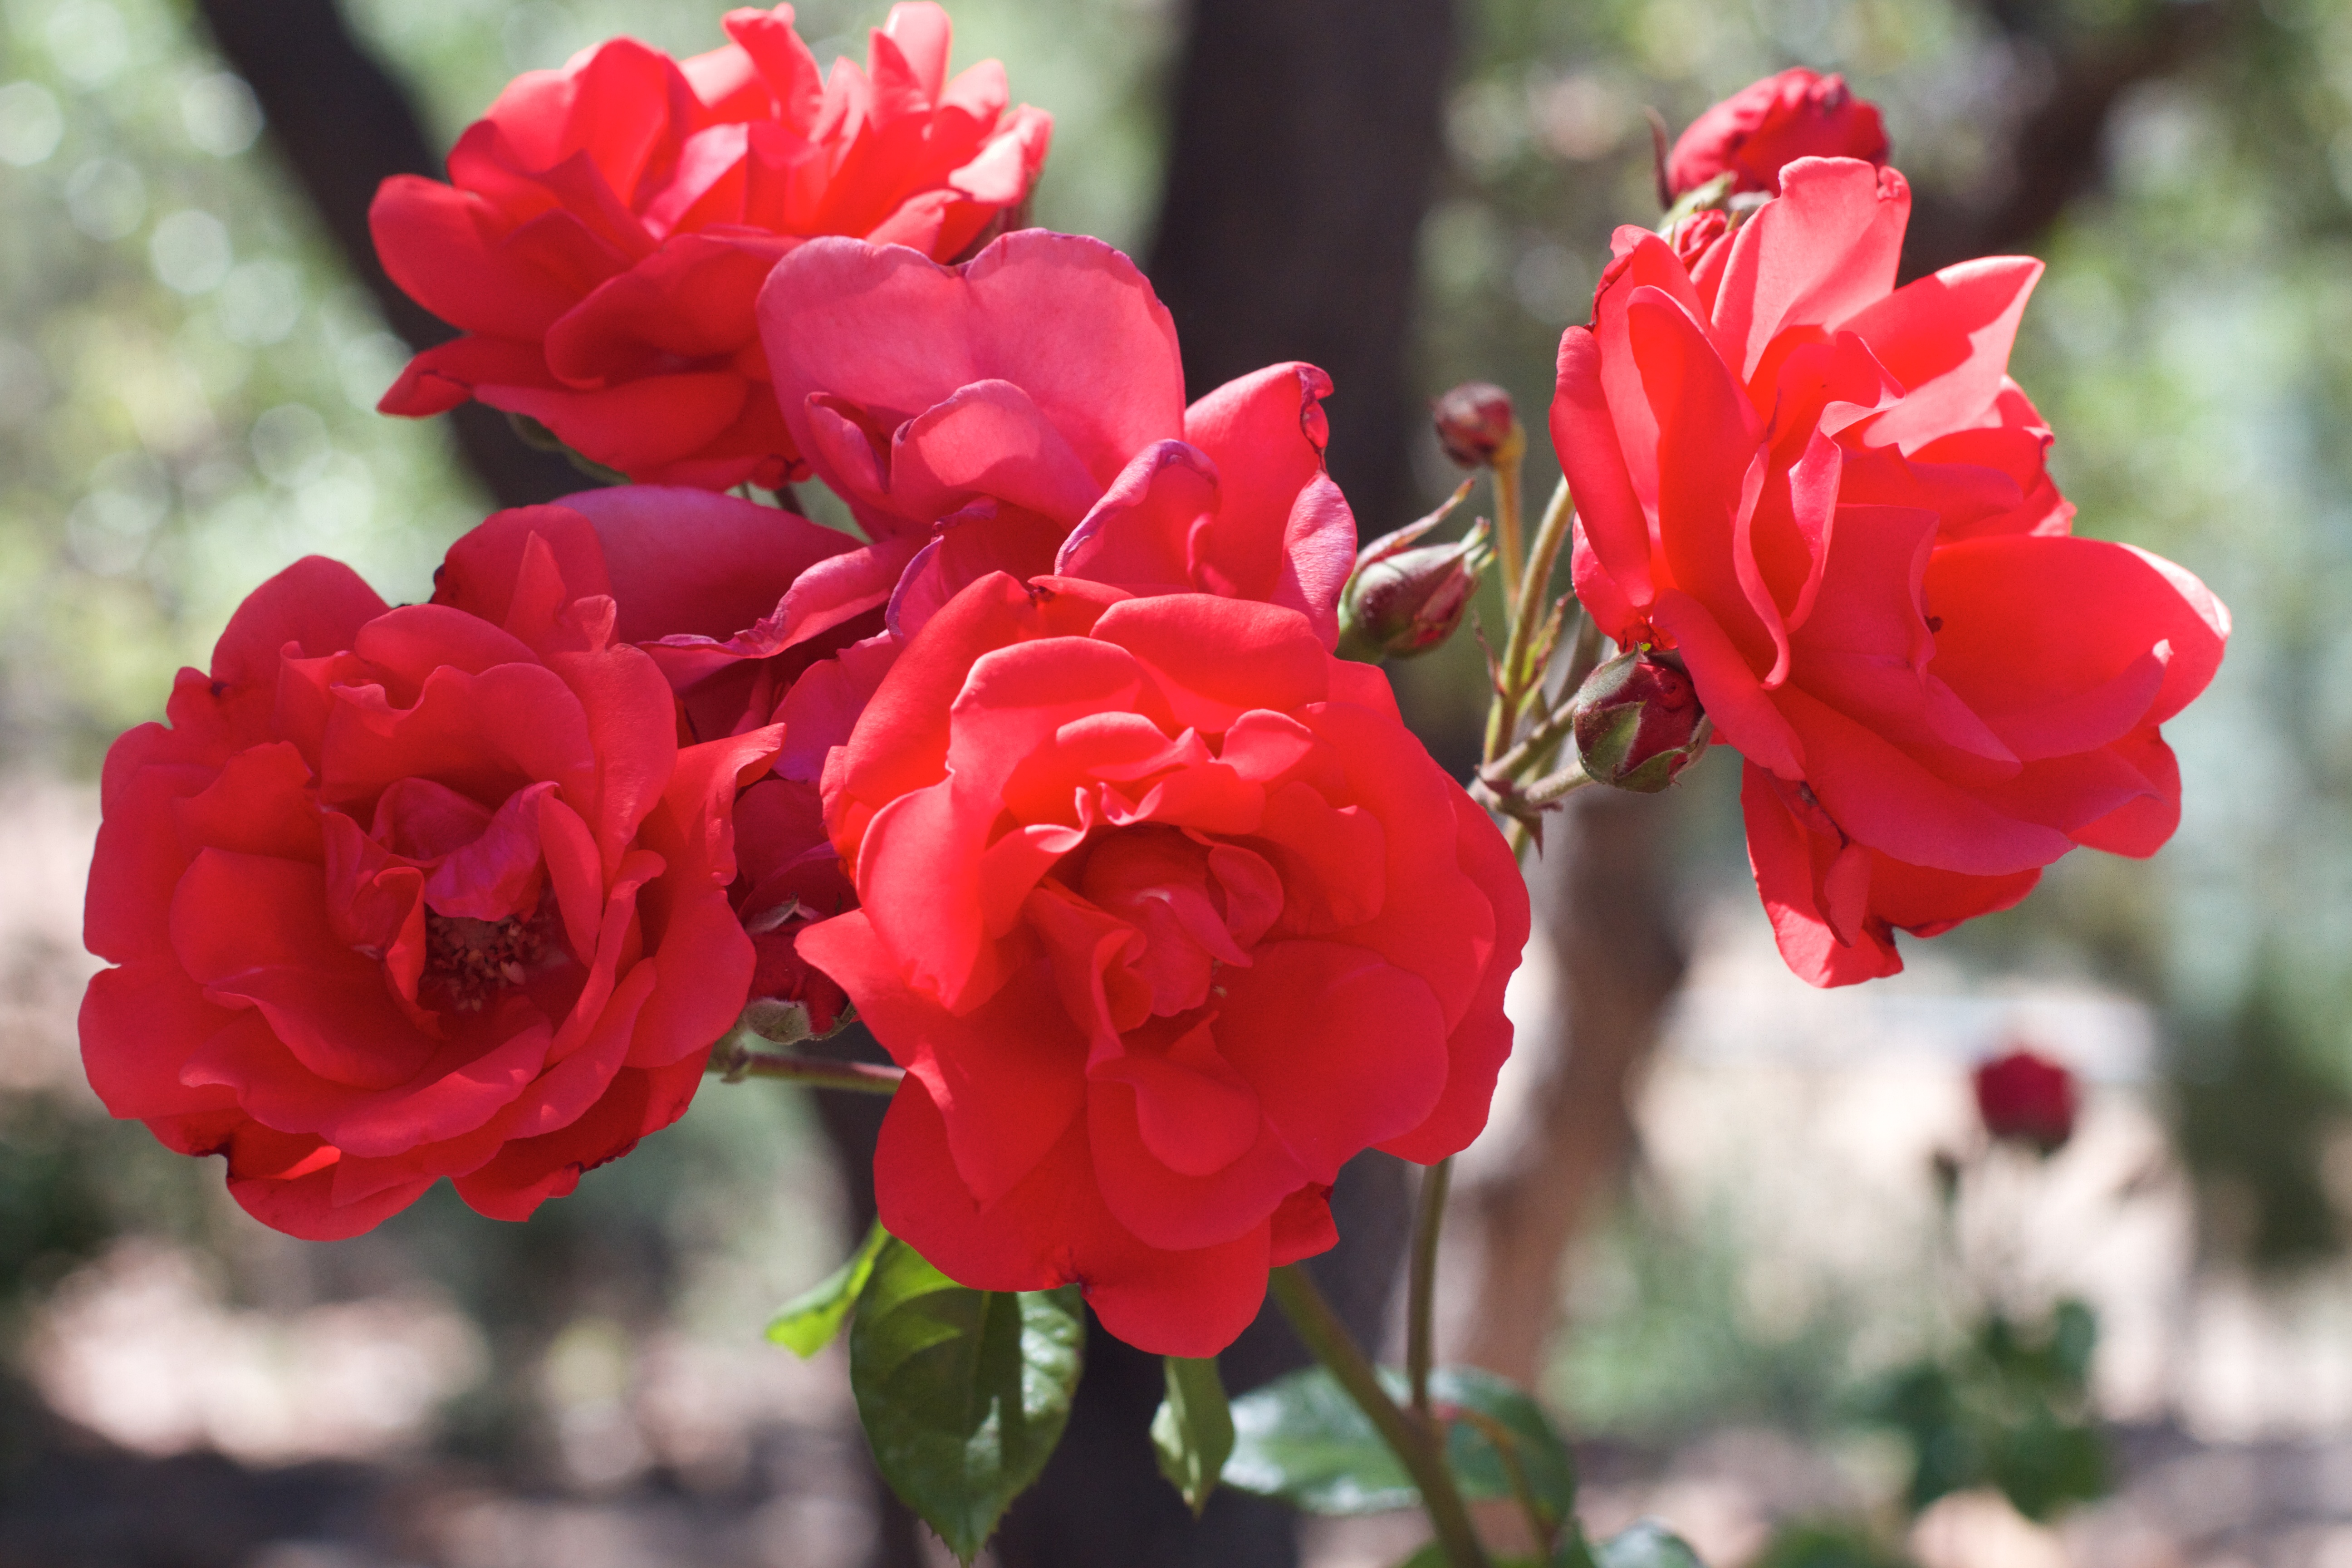
plant, flower, petal, rose, red, botany, flora, shrub, floribunda, macro photography, flowering plant, garden roses, rose family, annual plant, land plant, rose order